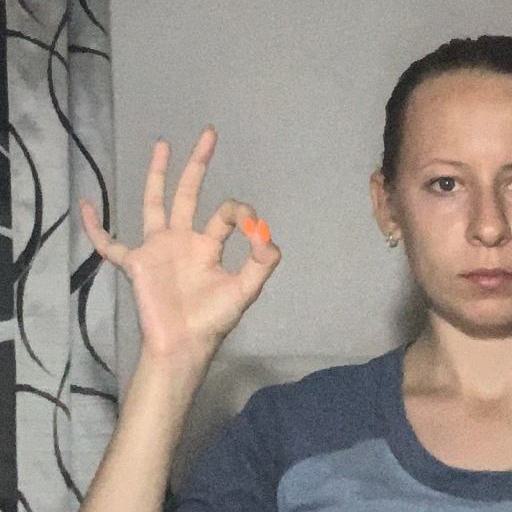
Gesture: ok